Panteón de Marinos Ilustres

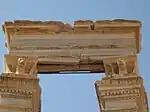
2nd century AD Roman lintel. Note the crack starting in the bottom of it

The angle of intersection of the bearing surfaces is subtended by an arc at a. Suppose the wood is removed and a number of axes are placed face-to-face, and that P is a static gravitational load. The arc is extended to an arch, while Q is diverted along the arch, leaving a force-free space below it. The forces at Q, however, must ultimately be countered or the arch will fly apart and collapse. If they are countered, the forces act to compress the wedges. The compressional strength of stone is very high. The alternative structure to an arch, the lintel, or beam across the top of the opening, as in the many prehistoric henges, must support the load in a different way. Every horizontal beam must sag under a load. When it does, the length must extend, subjecting the lintel to tensile forces. As the tensile strength of stone is much lower, the lintel under heavy loads typically breaks and collapses. Many arches survive from antiquity, but few lintels are still in place.